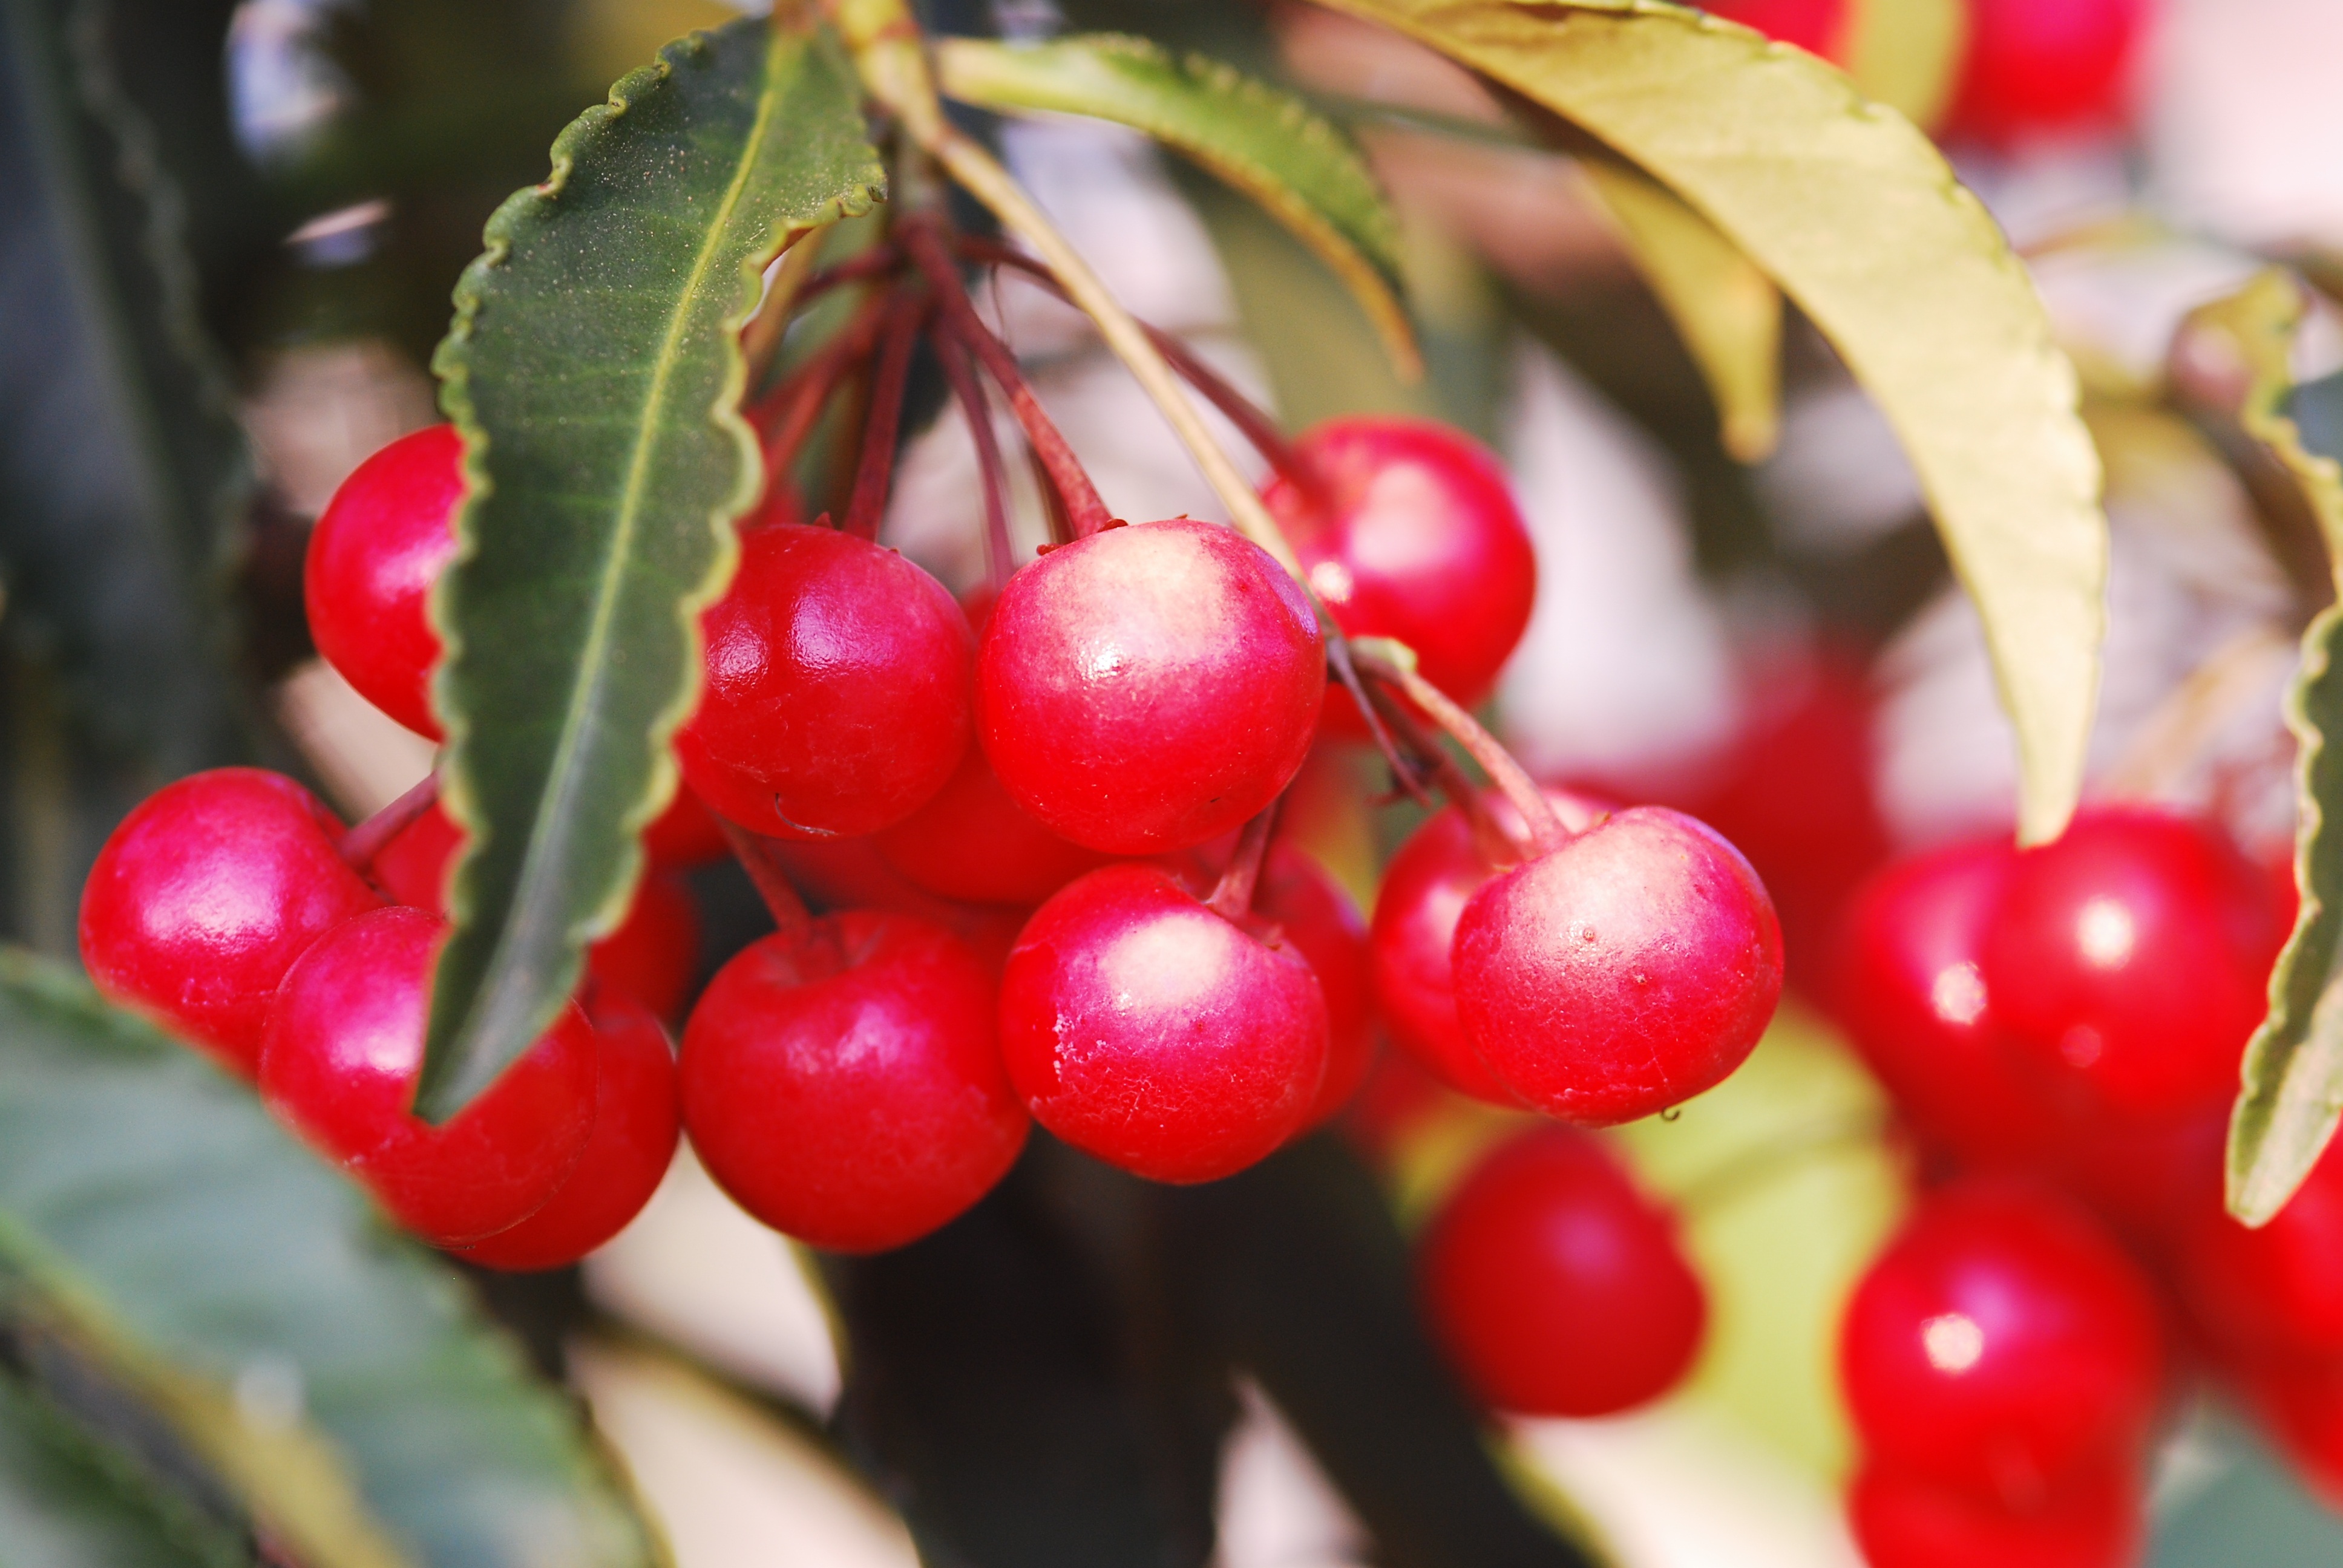
branch, plant, fruit, berry, flower, bush, food, red, produce, thailand, berries, shrub, cherry, flowering plant, acerola, malpighia, land plant, schisandra